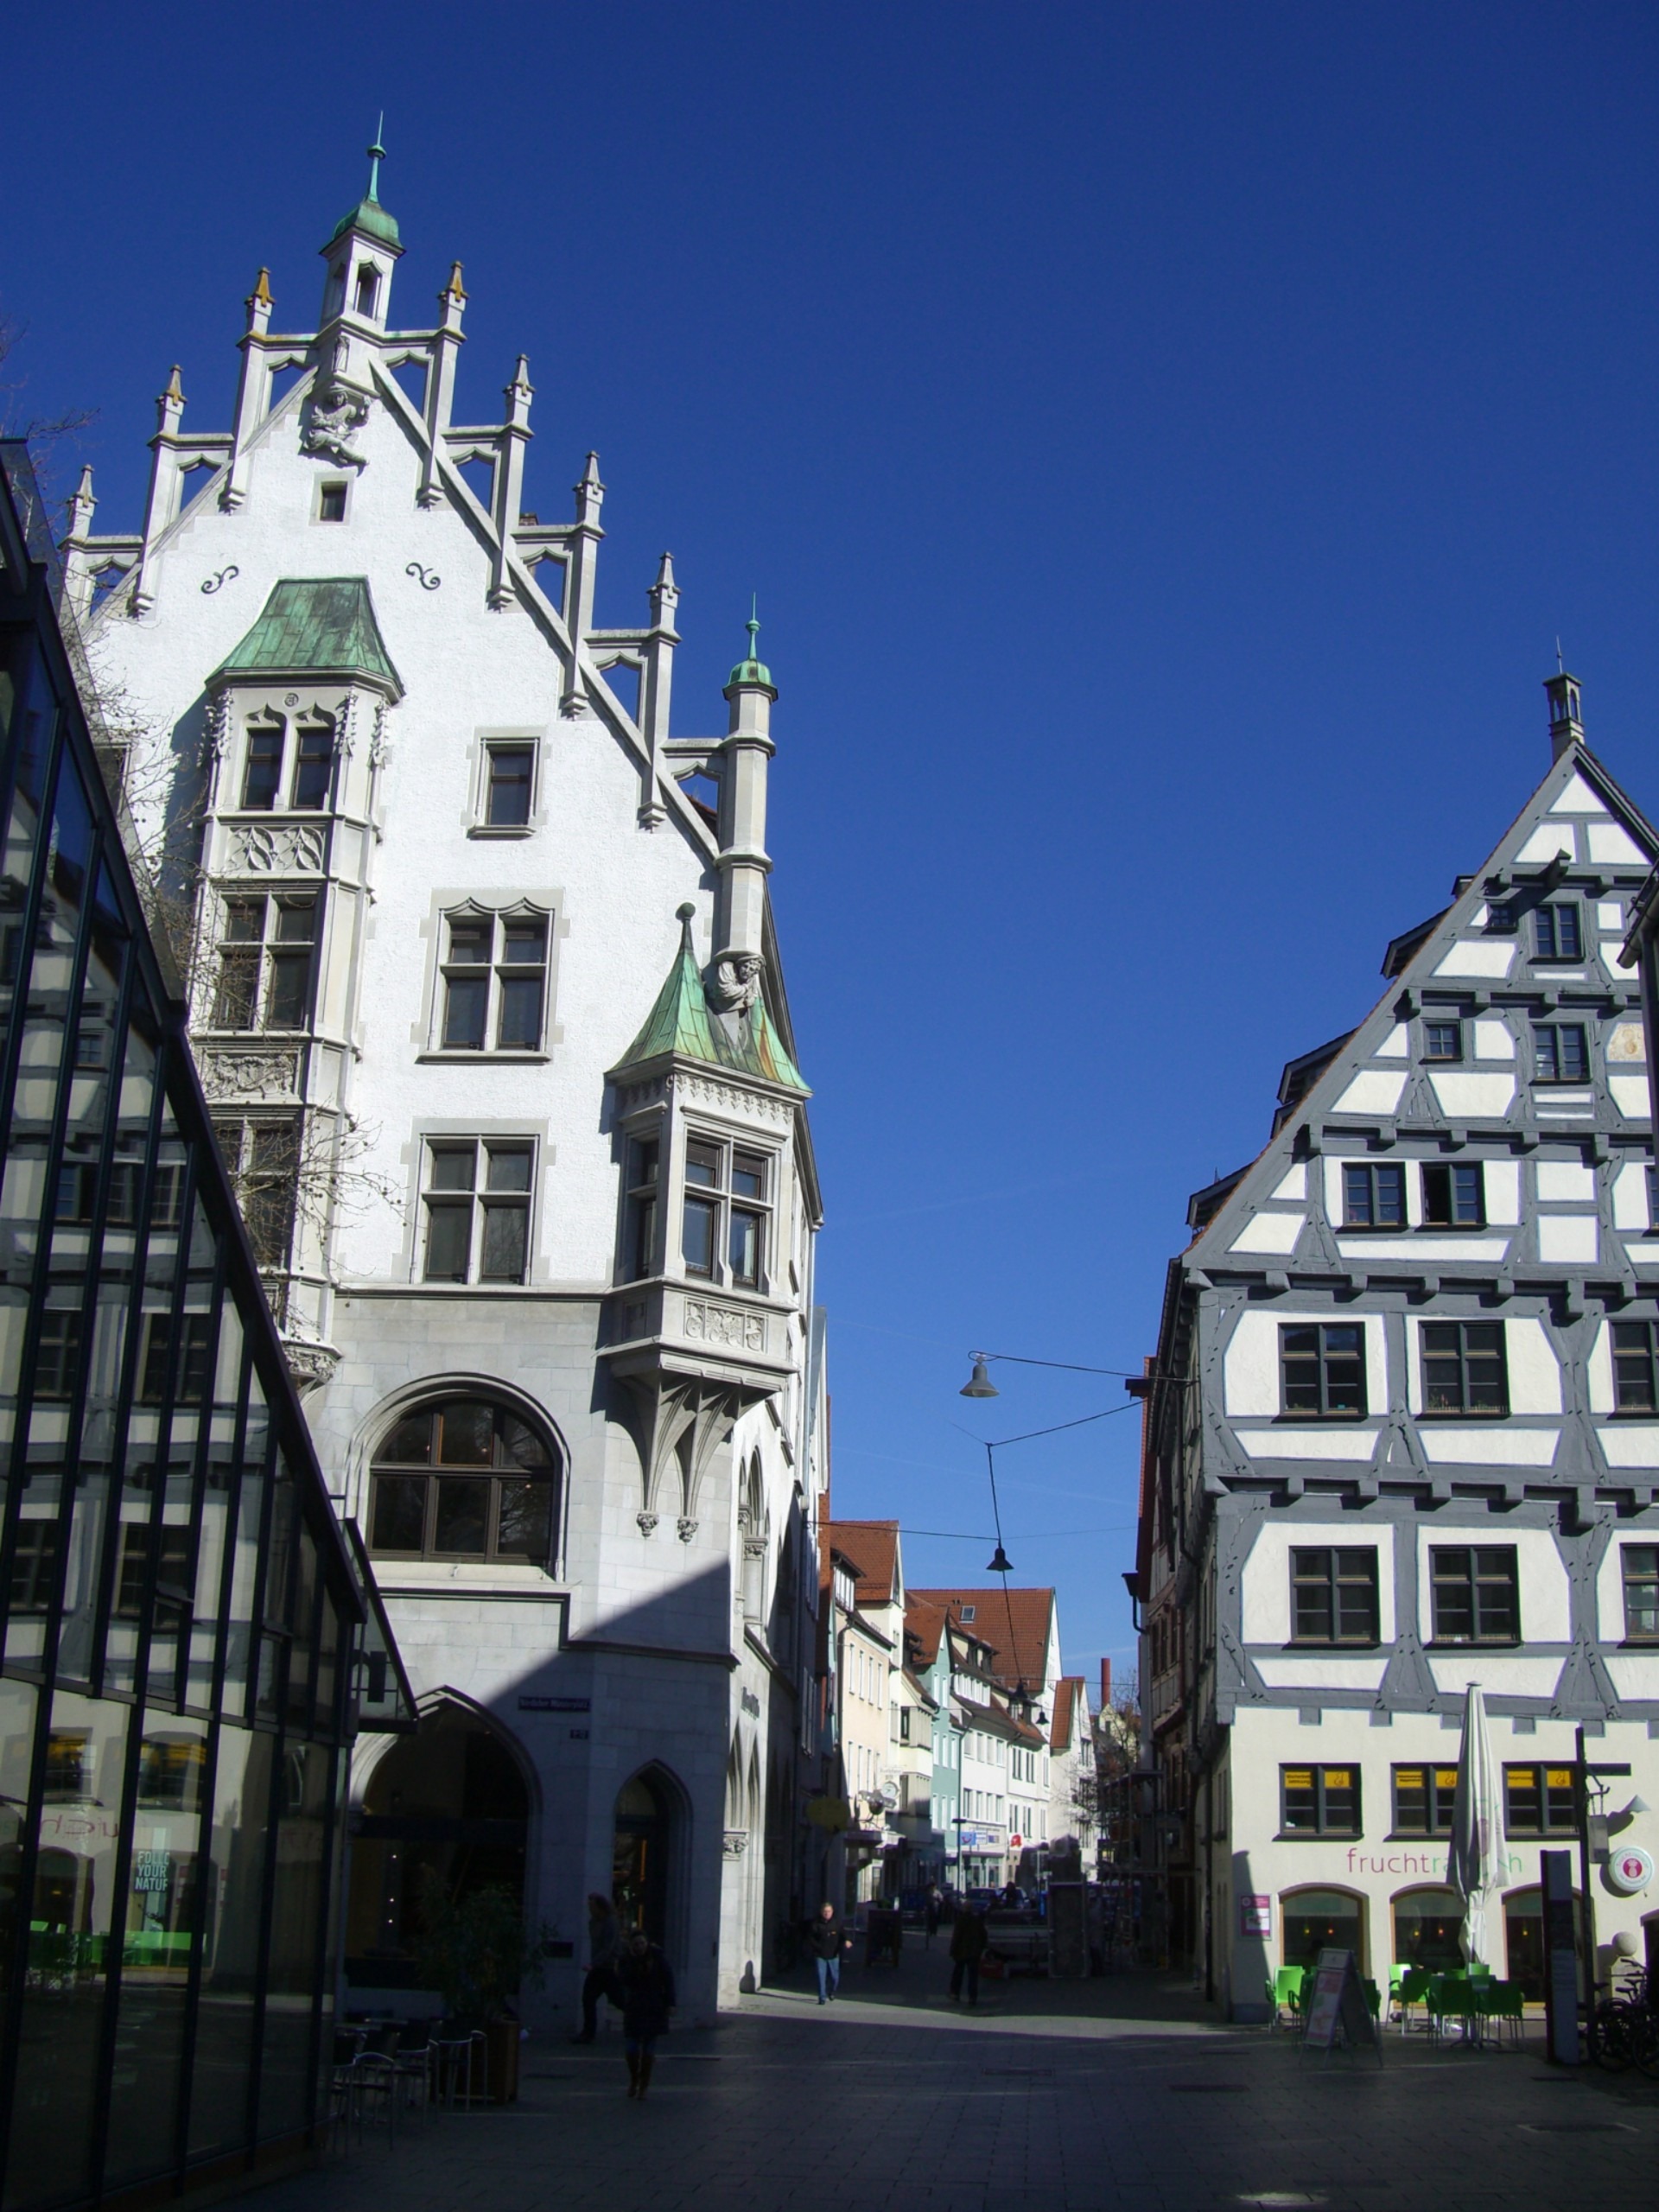
architecture, street, window, glass, town, building, old, alley, city, cityscape, landmark, facade, tourism, old town, decorated, turret, ulm, fachwerkhaus, truss, tours, bowever, house facade, bay window, stucco fa ade, urban area